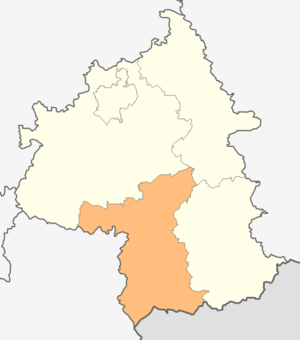
La commune de Elkhovo est située dans le sud-est de la Bulgarie.